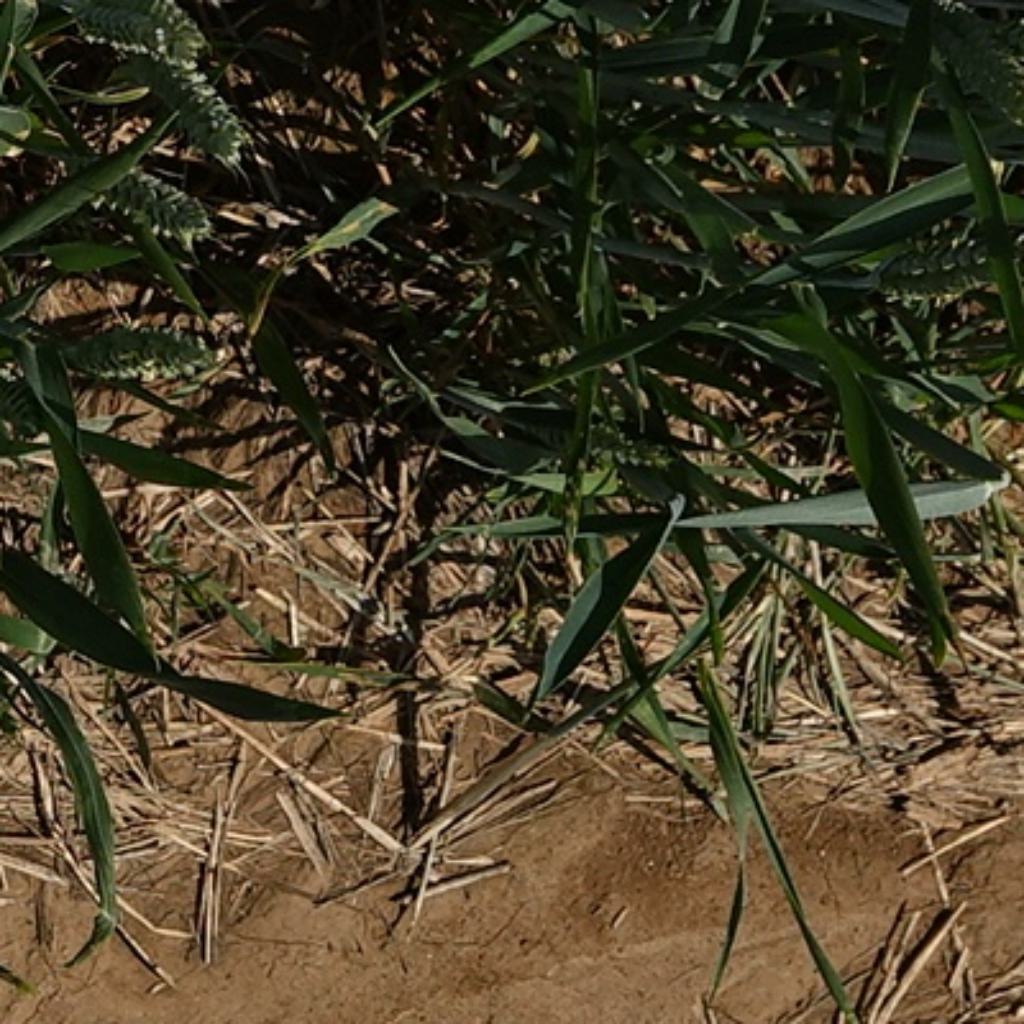
Country: France
Location: VLB
Wheat development stage: Filling